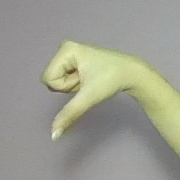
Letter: waw